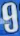
Number: 9